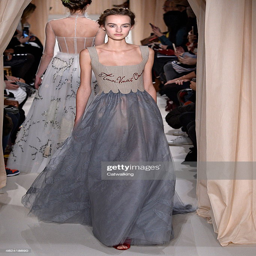
a model walks the runway at the fashion show during fashion week .